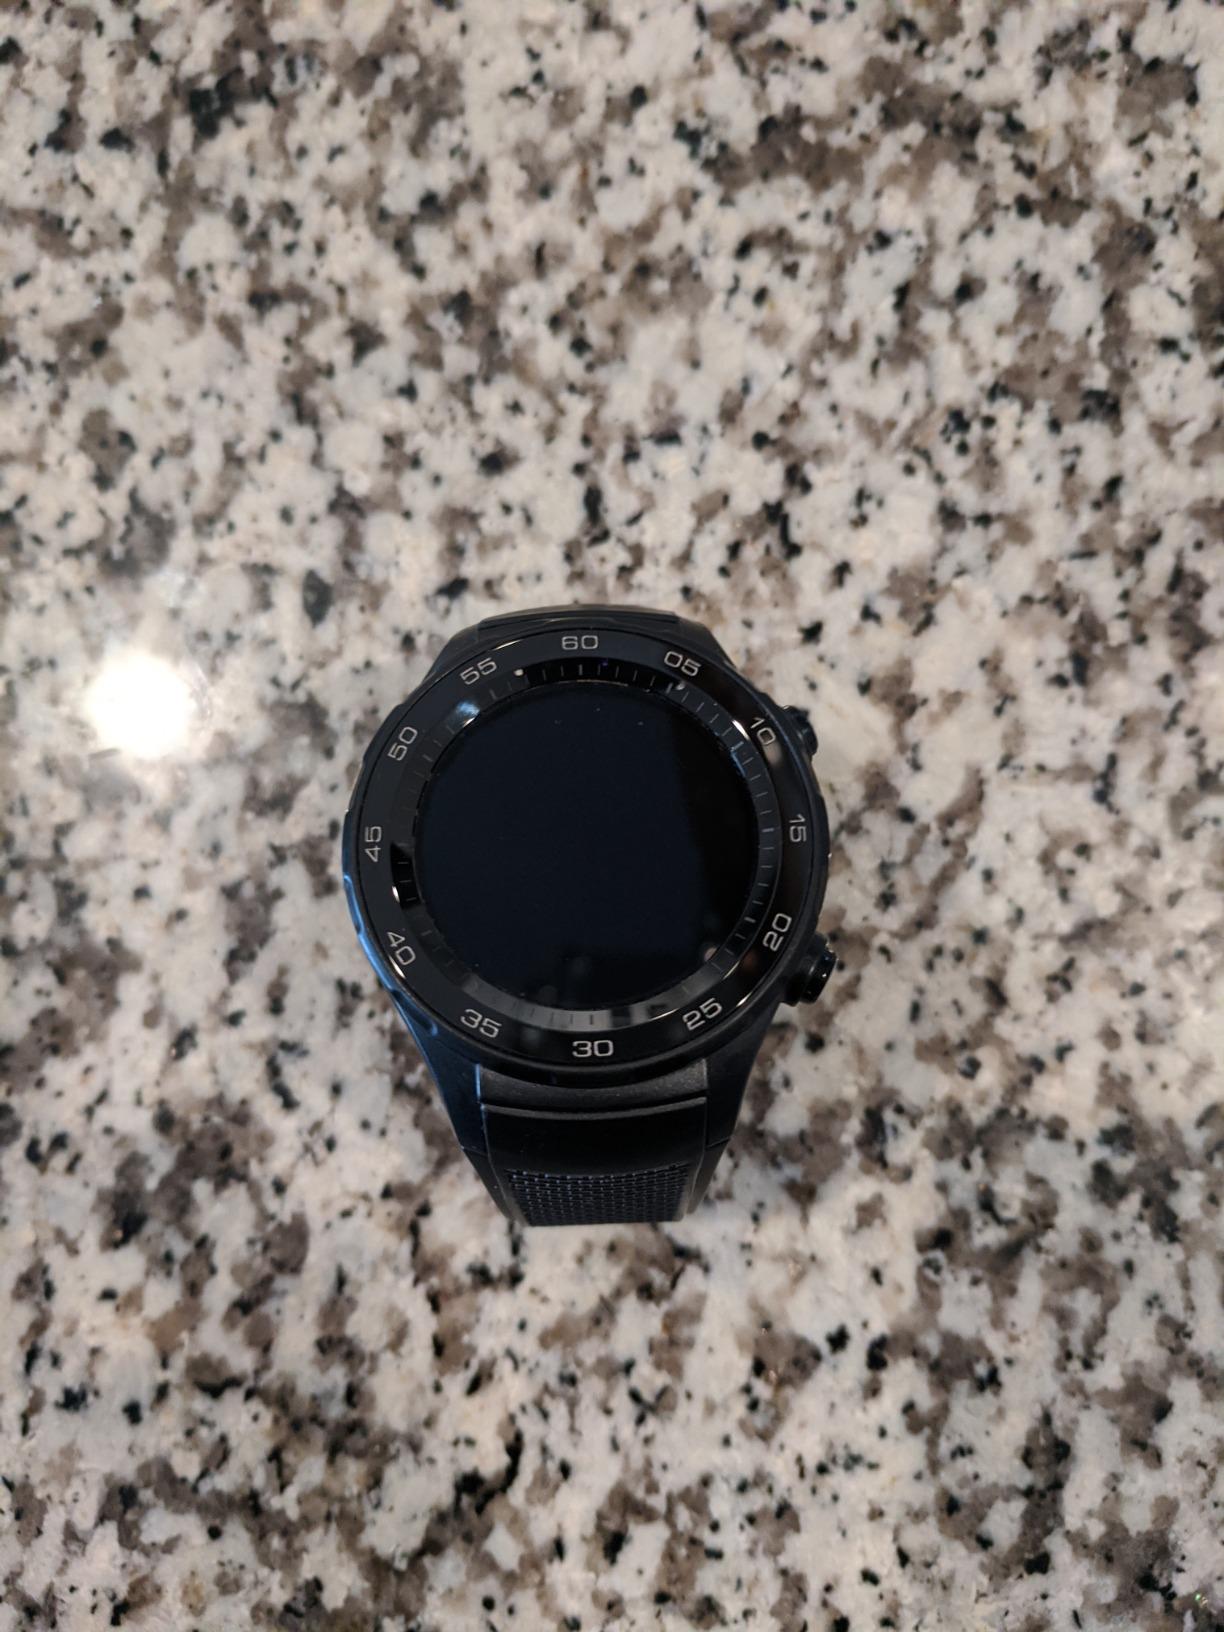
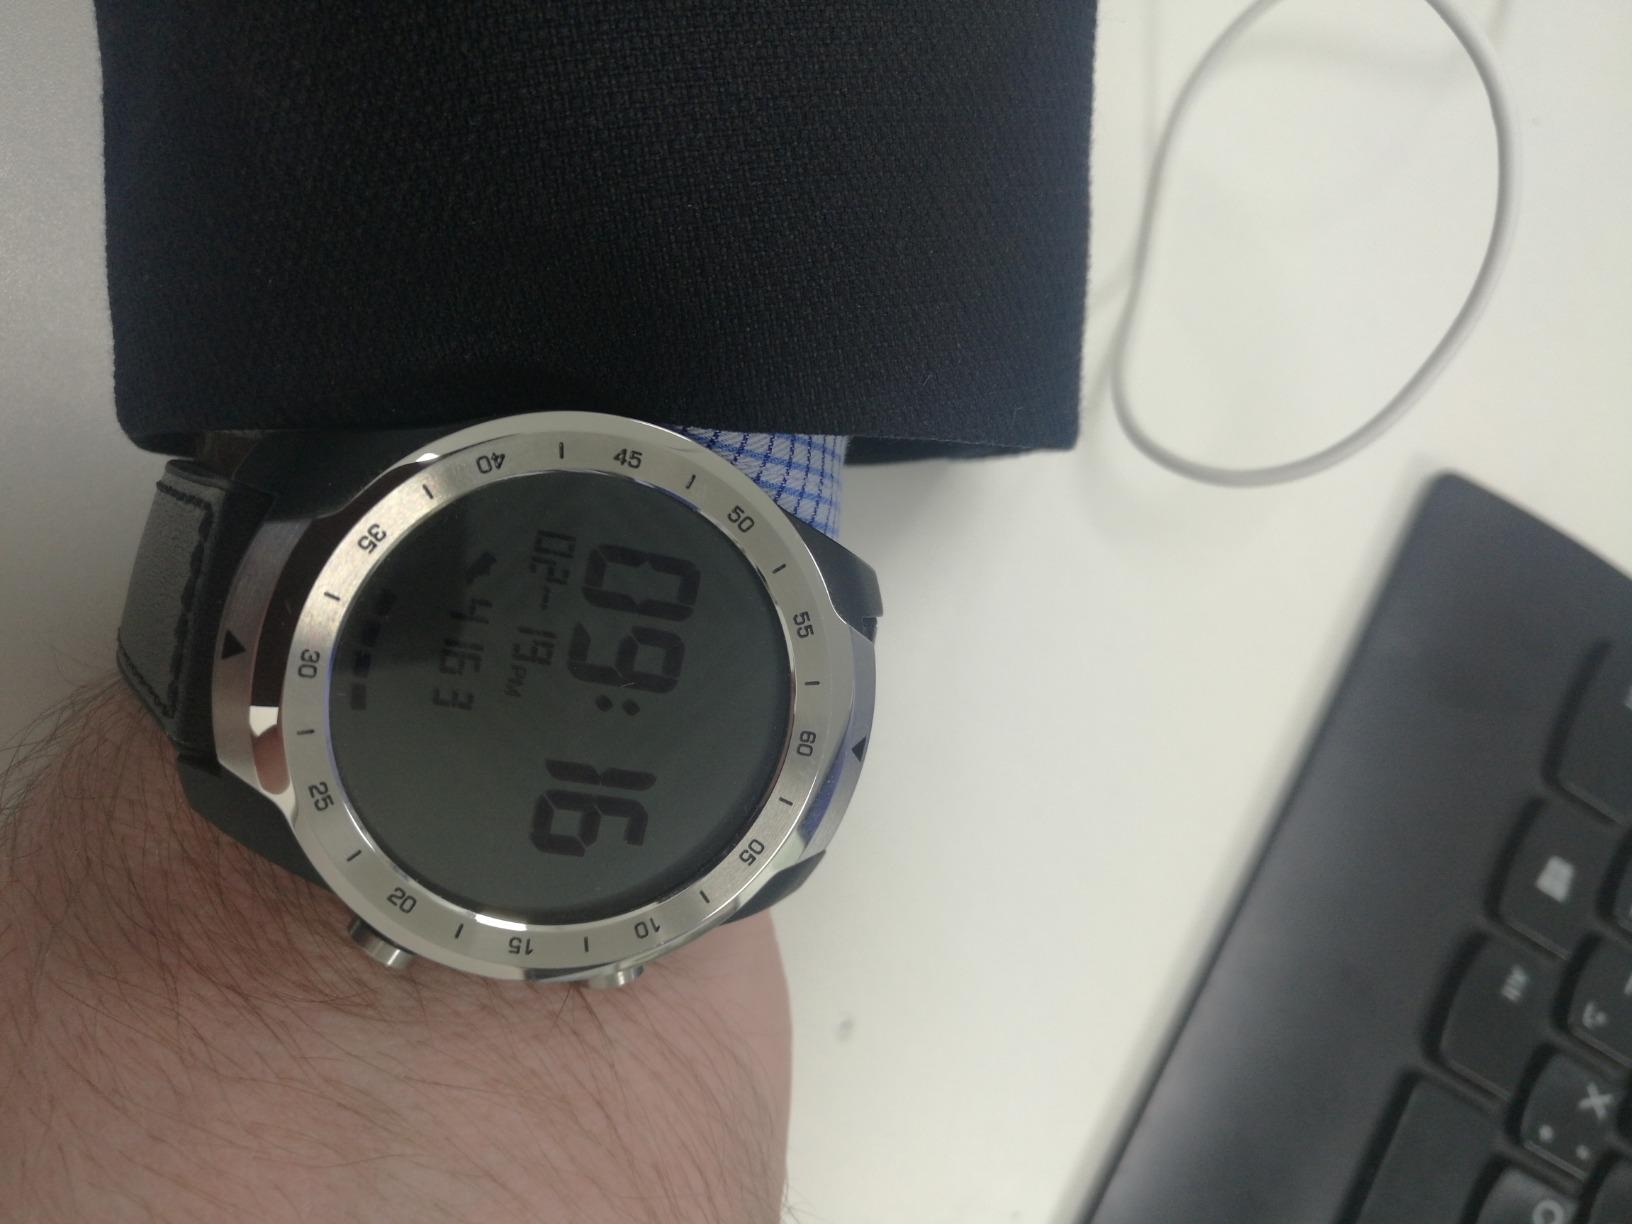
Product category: smartwatch
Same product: no